Territorial evolution of the Ottoman Empire

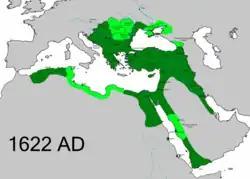

The Treaty of Zohab (or the Treaty of Qasr-e-Shirin) was an accord signed between Safavid Persia and the Ottoman Empire on May 17, 1639. This accord ended the war that had begun in 1623 and was the last conflict in almost 150 years of intermittent wars between the two states over territorial disputes. The treaty divided territories in the Middle East by granting Yerevan in the southern Caucasus to Iran and all of Mesopotamia (including Baghdad) to the Ottomans.